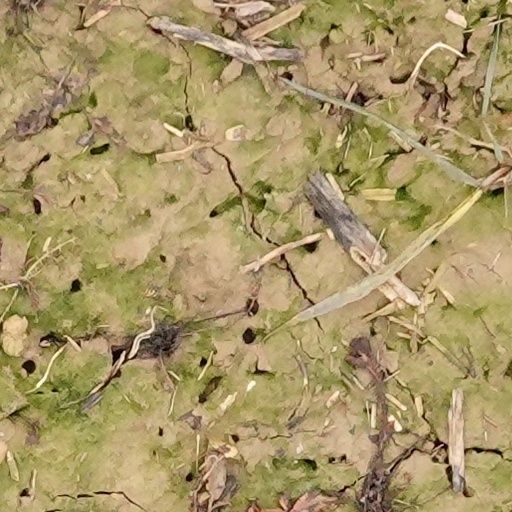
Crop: wheat